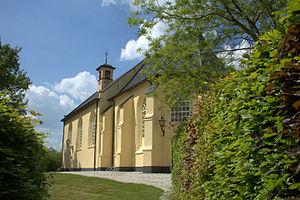
Une église est un édifice religieux dont le rôle principal est de faciliter le rassemblement d'une communauté chrétienne. Son érection est commanditée par le clergé, financée par les dons ou les dîmes imposées aux laïcs, réalisée par les artistes et artisans. Sa construction obéit à un ordonnancement architectural évoluant au fil des siècles selon son importance et sa fonction. Son entretien est dévolu au pouvoir religieux ou aux pouvoirs publics selon les pays et la conservation des plus remarquables est prise en charge au titre des différentes politiques de protection du patrimoine culturel.
John Carpenter [dʒɑn ˈkɑɹpəntɚ] est un réalisateur, scénariste, producteur et compositeur américain né le 16 janvier 1948 à Carthage, dans l'État de New York.